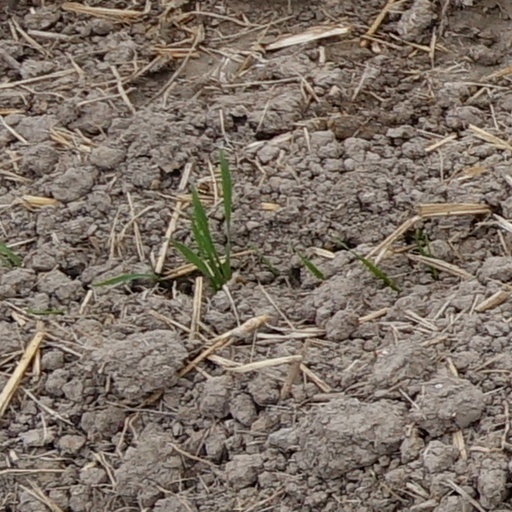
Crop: wheat